Sky position (RA, Dec in degrees): 199.134, 4.091
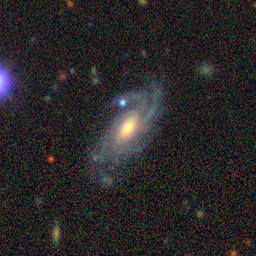
Galaxy morphology: Unbarred Loose Spiral Galaxies